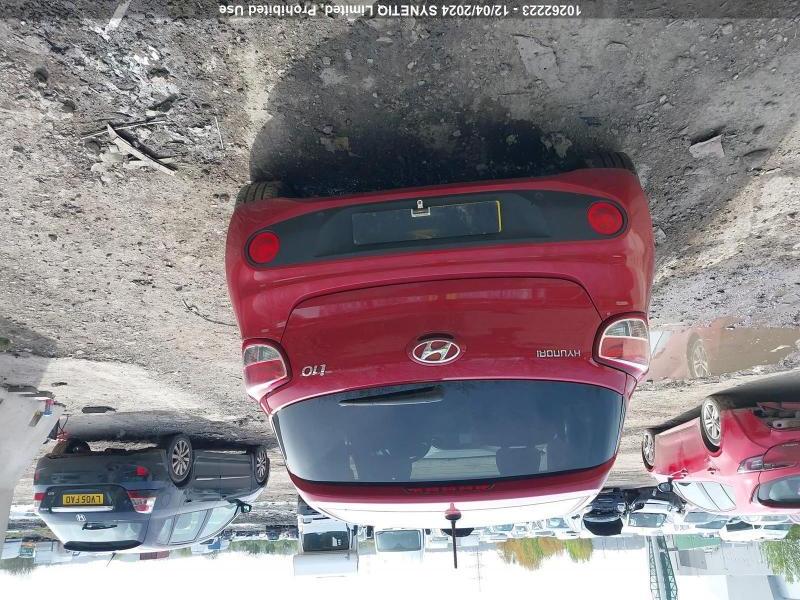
Aucun dommage détecté.
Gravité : aucun